Tornjak

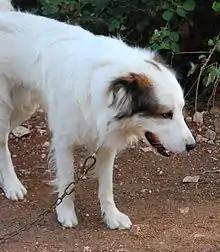
The coat is shorter in the Summer.

A Tornjak's exercise levels are usually not demanding, especially in the first 9–12 months (during the last intensive growth period). They prefer long walks without a leash and a lot of playing with other dogs. They will also be just as satisfied with only a 20-minute walk if their owner is in a hurry. Tornjaks learn quickly and do not forget easily; they happily perform tasks and are therefore easy to train. Strong and hardy, these dogs lie on the ground during the snowy winter nights and often get covered with snow without freezing due to their thick coats. They are primarily used for herding and protection of livestock.